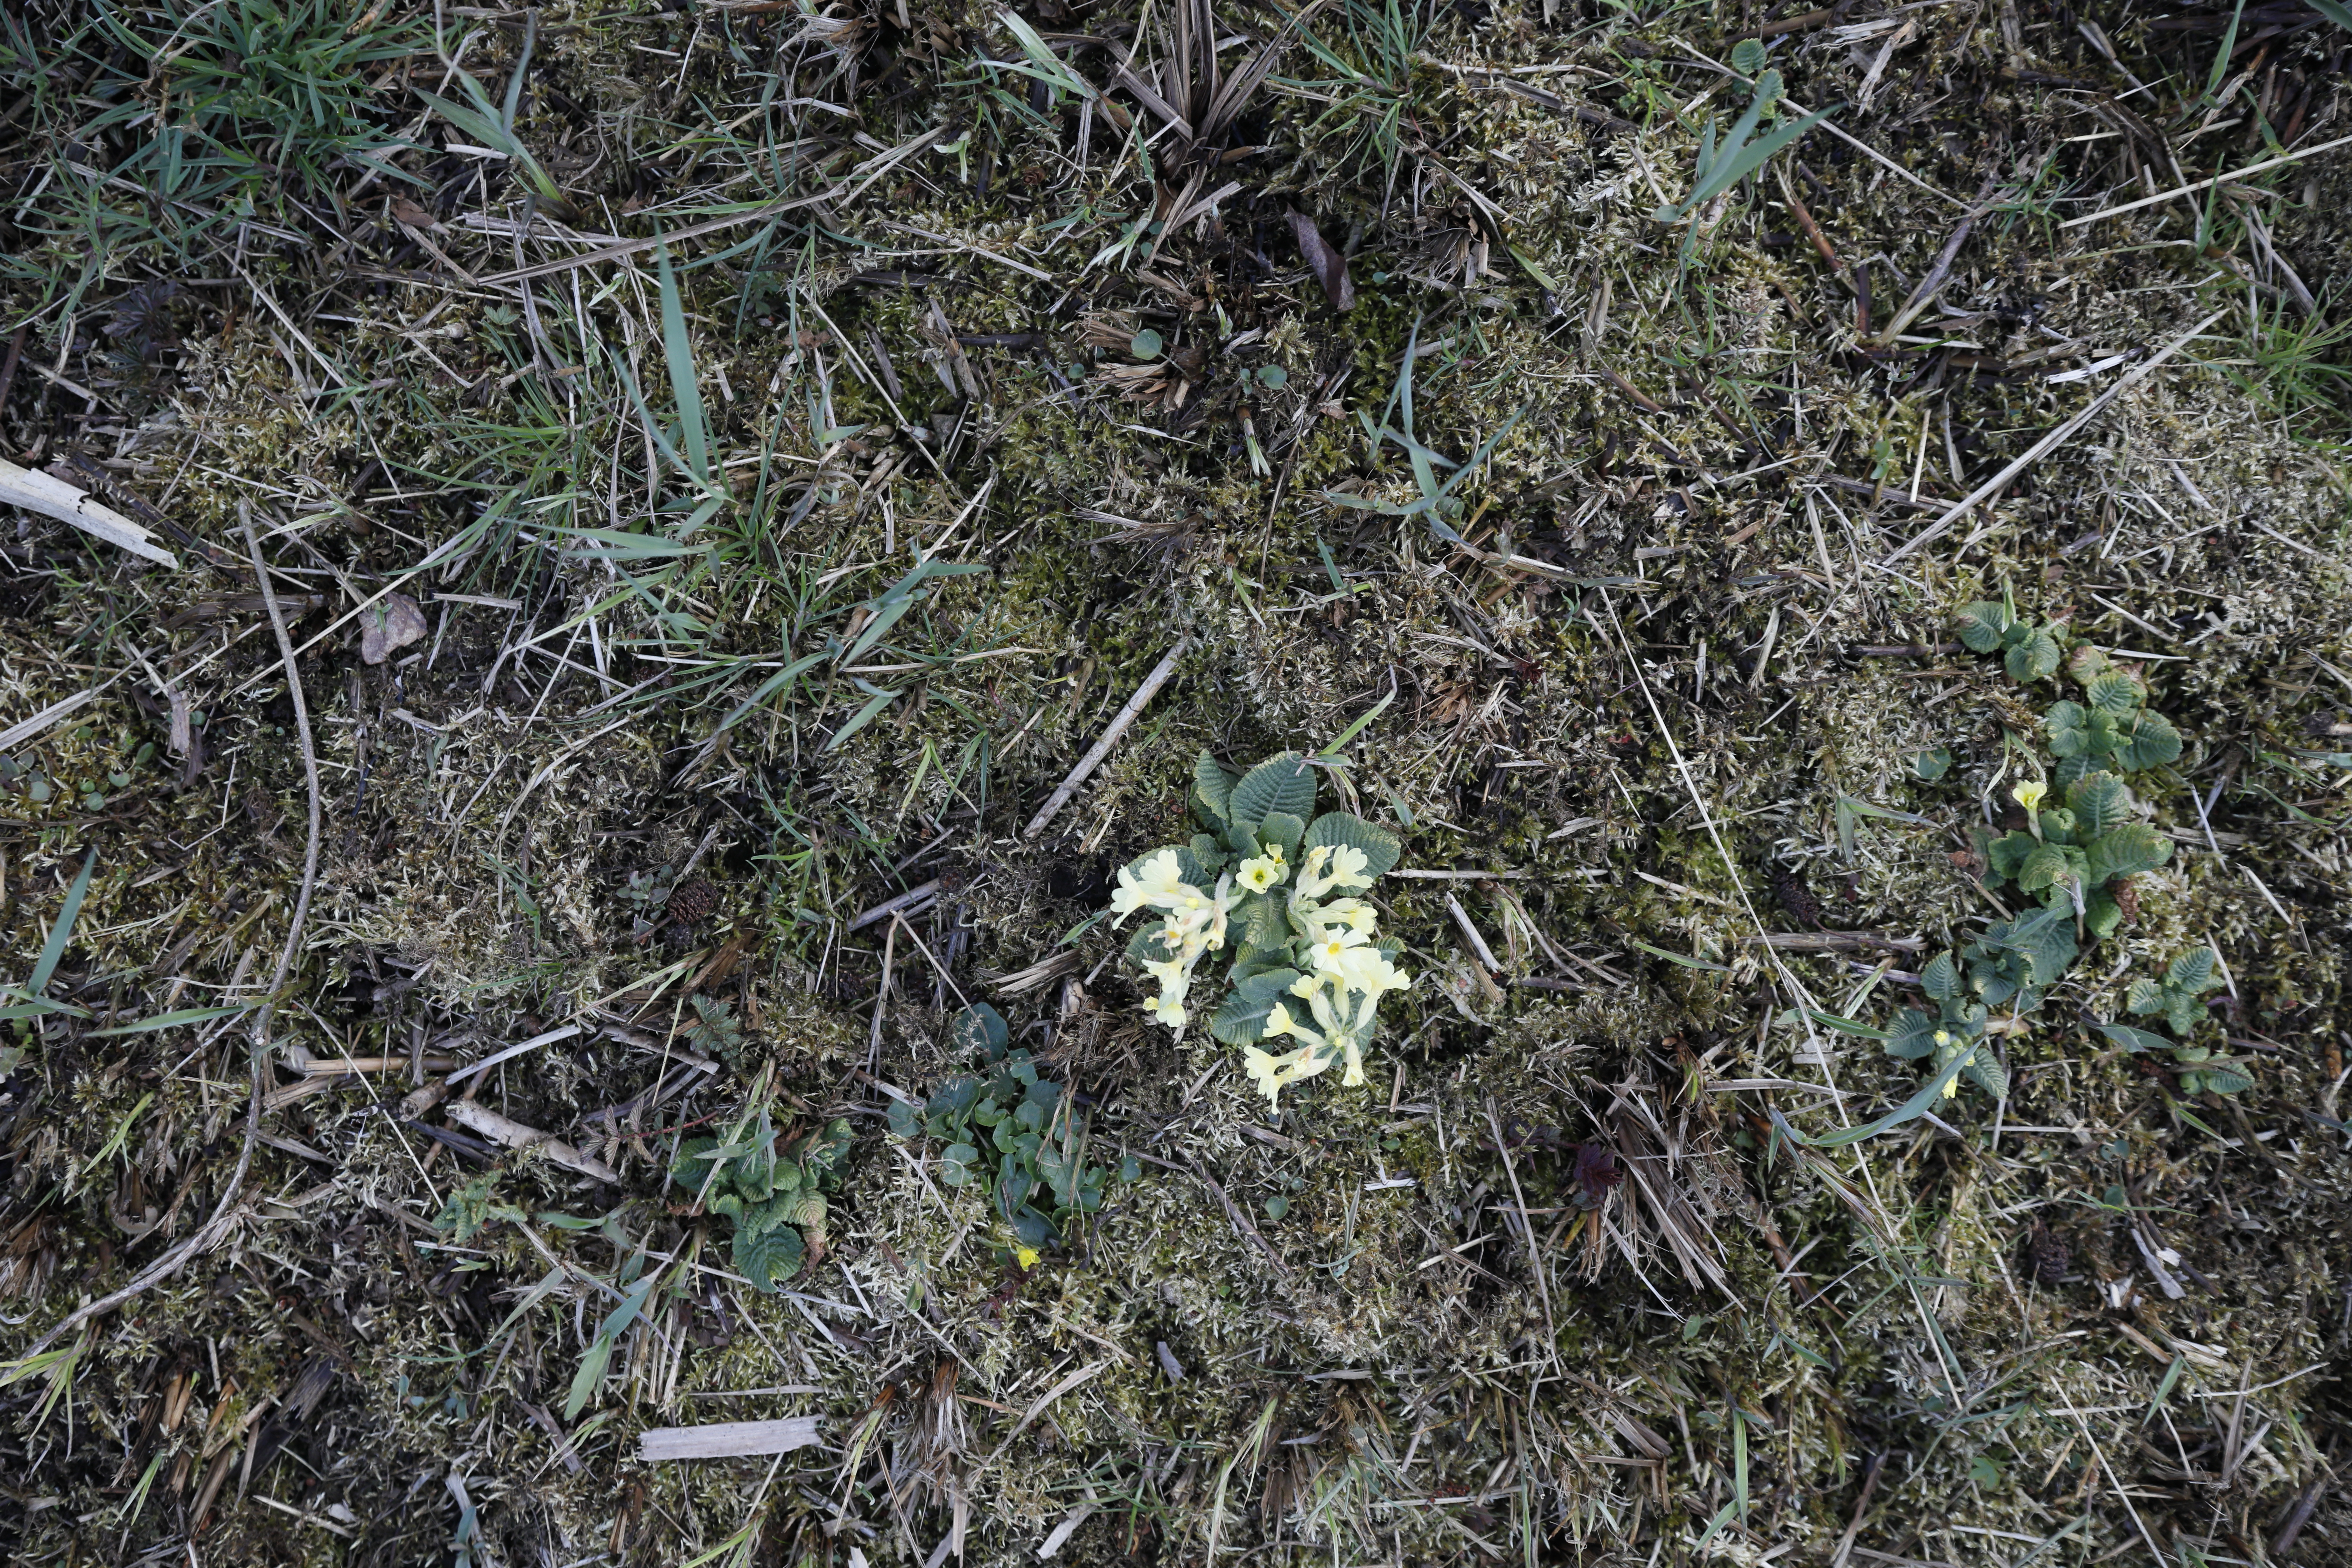
Plant species: Primula elatior